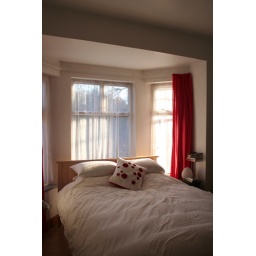
one of my Constellations cushions in situ at a friend's house (i made the curtains too!)